Milija Brkić

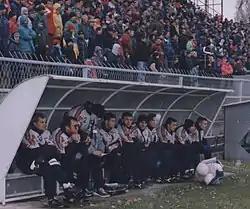
Milija Brkić as manager of Bor in 90's

Brkić began his managerial career in 1991 for his parent club Bor, spending several years as a coach of the first team in the Yugoslav Second League. He was also caretaker coach of Zemun, replacing Dragan Lacmanović in late 2006.